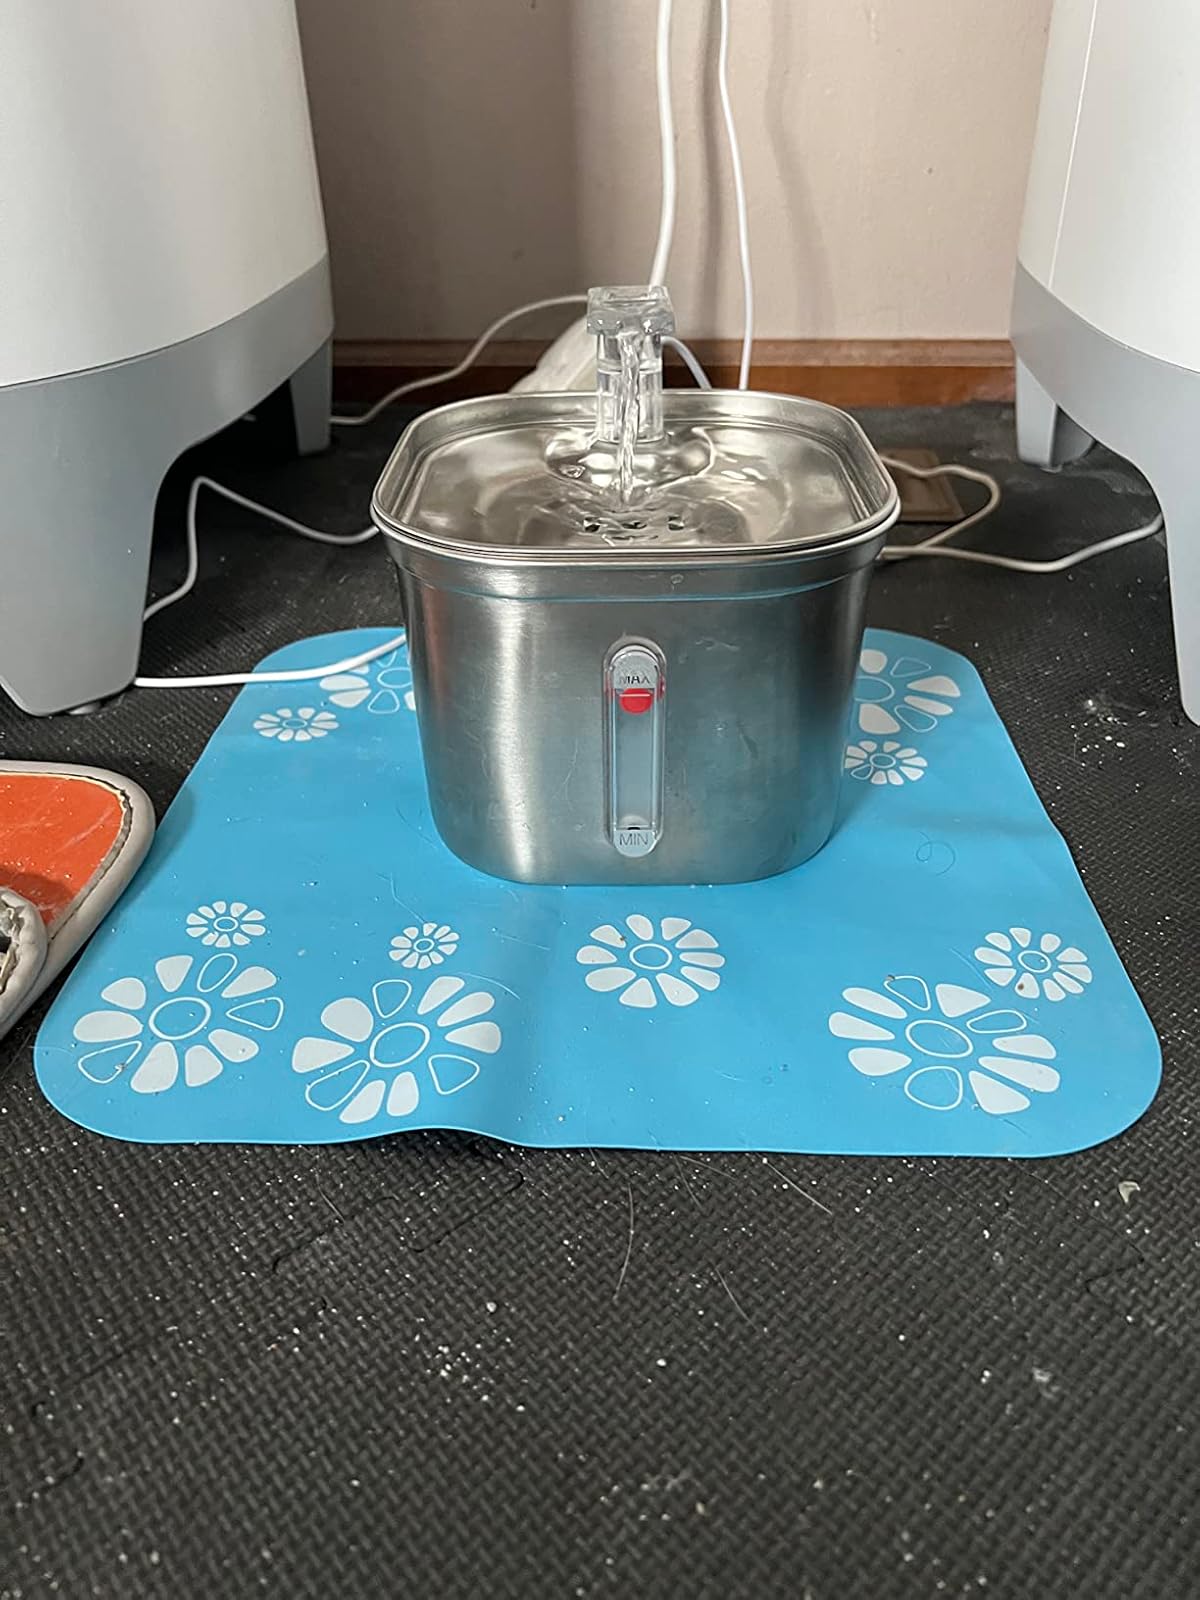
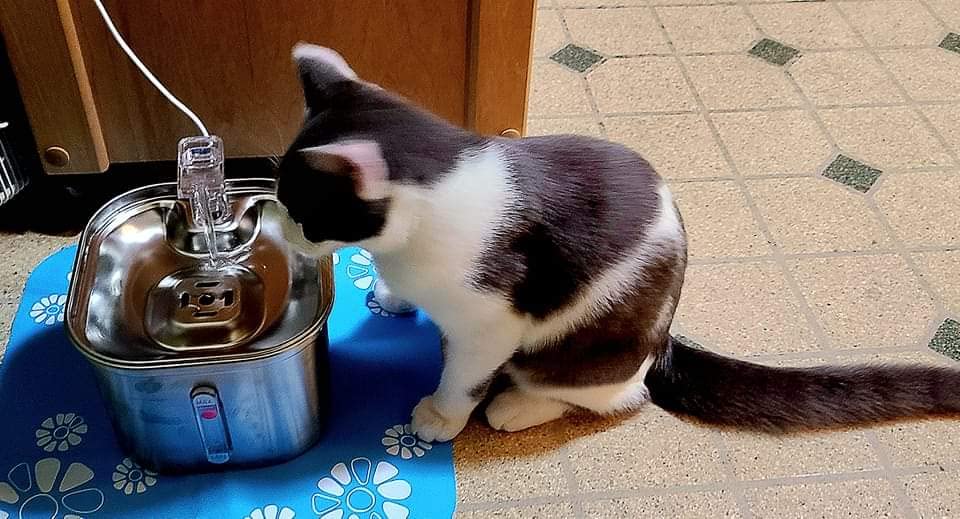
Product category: items_bowl
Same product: yes